West Valley City, Utah

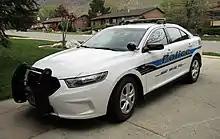
West Valley City police car, April 2017

The West Valley City Police Department (WVCPD) provides law enforcement services to the city. the police chief is Colleen Jacobs, a 21 year veteran of the department, who oversees 218 sworn officers and 47 support staff.